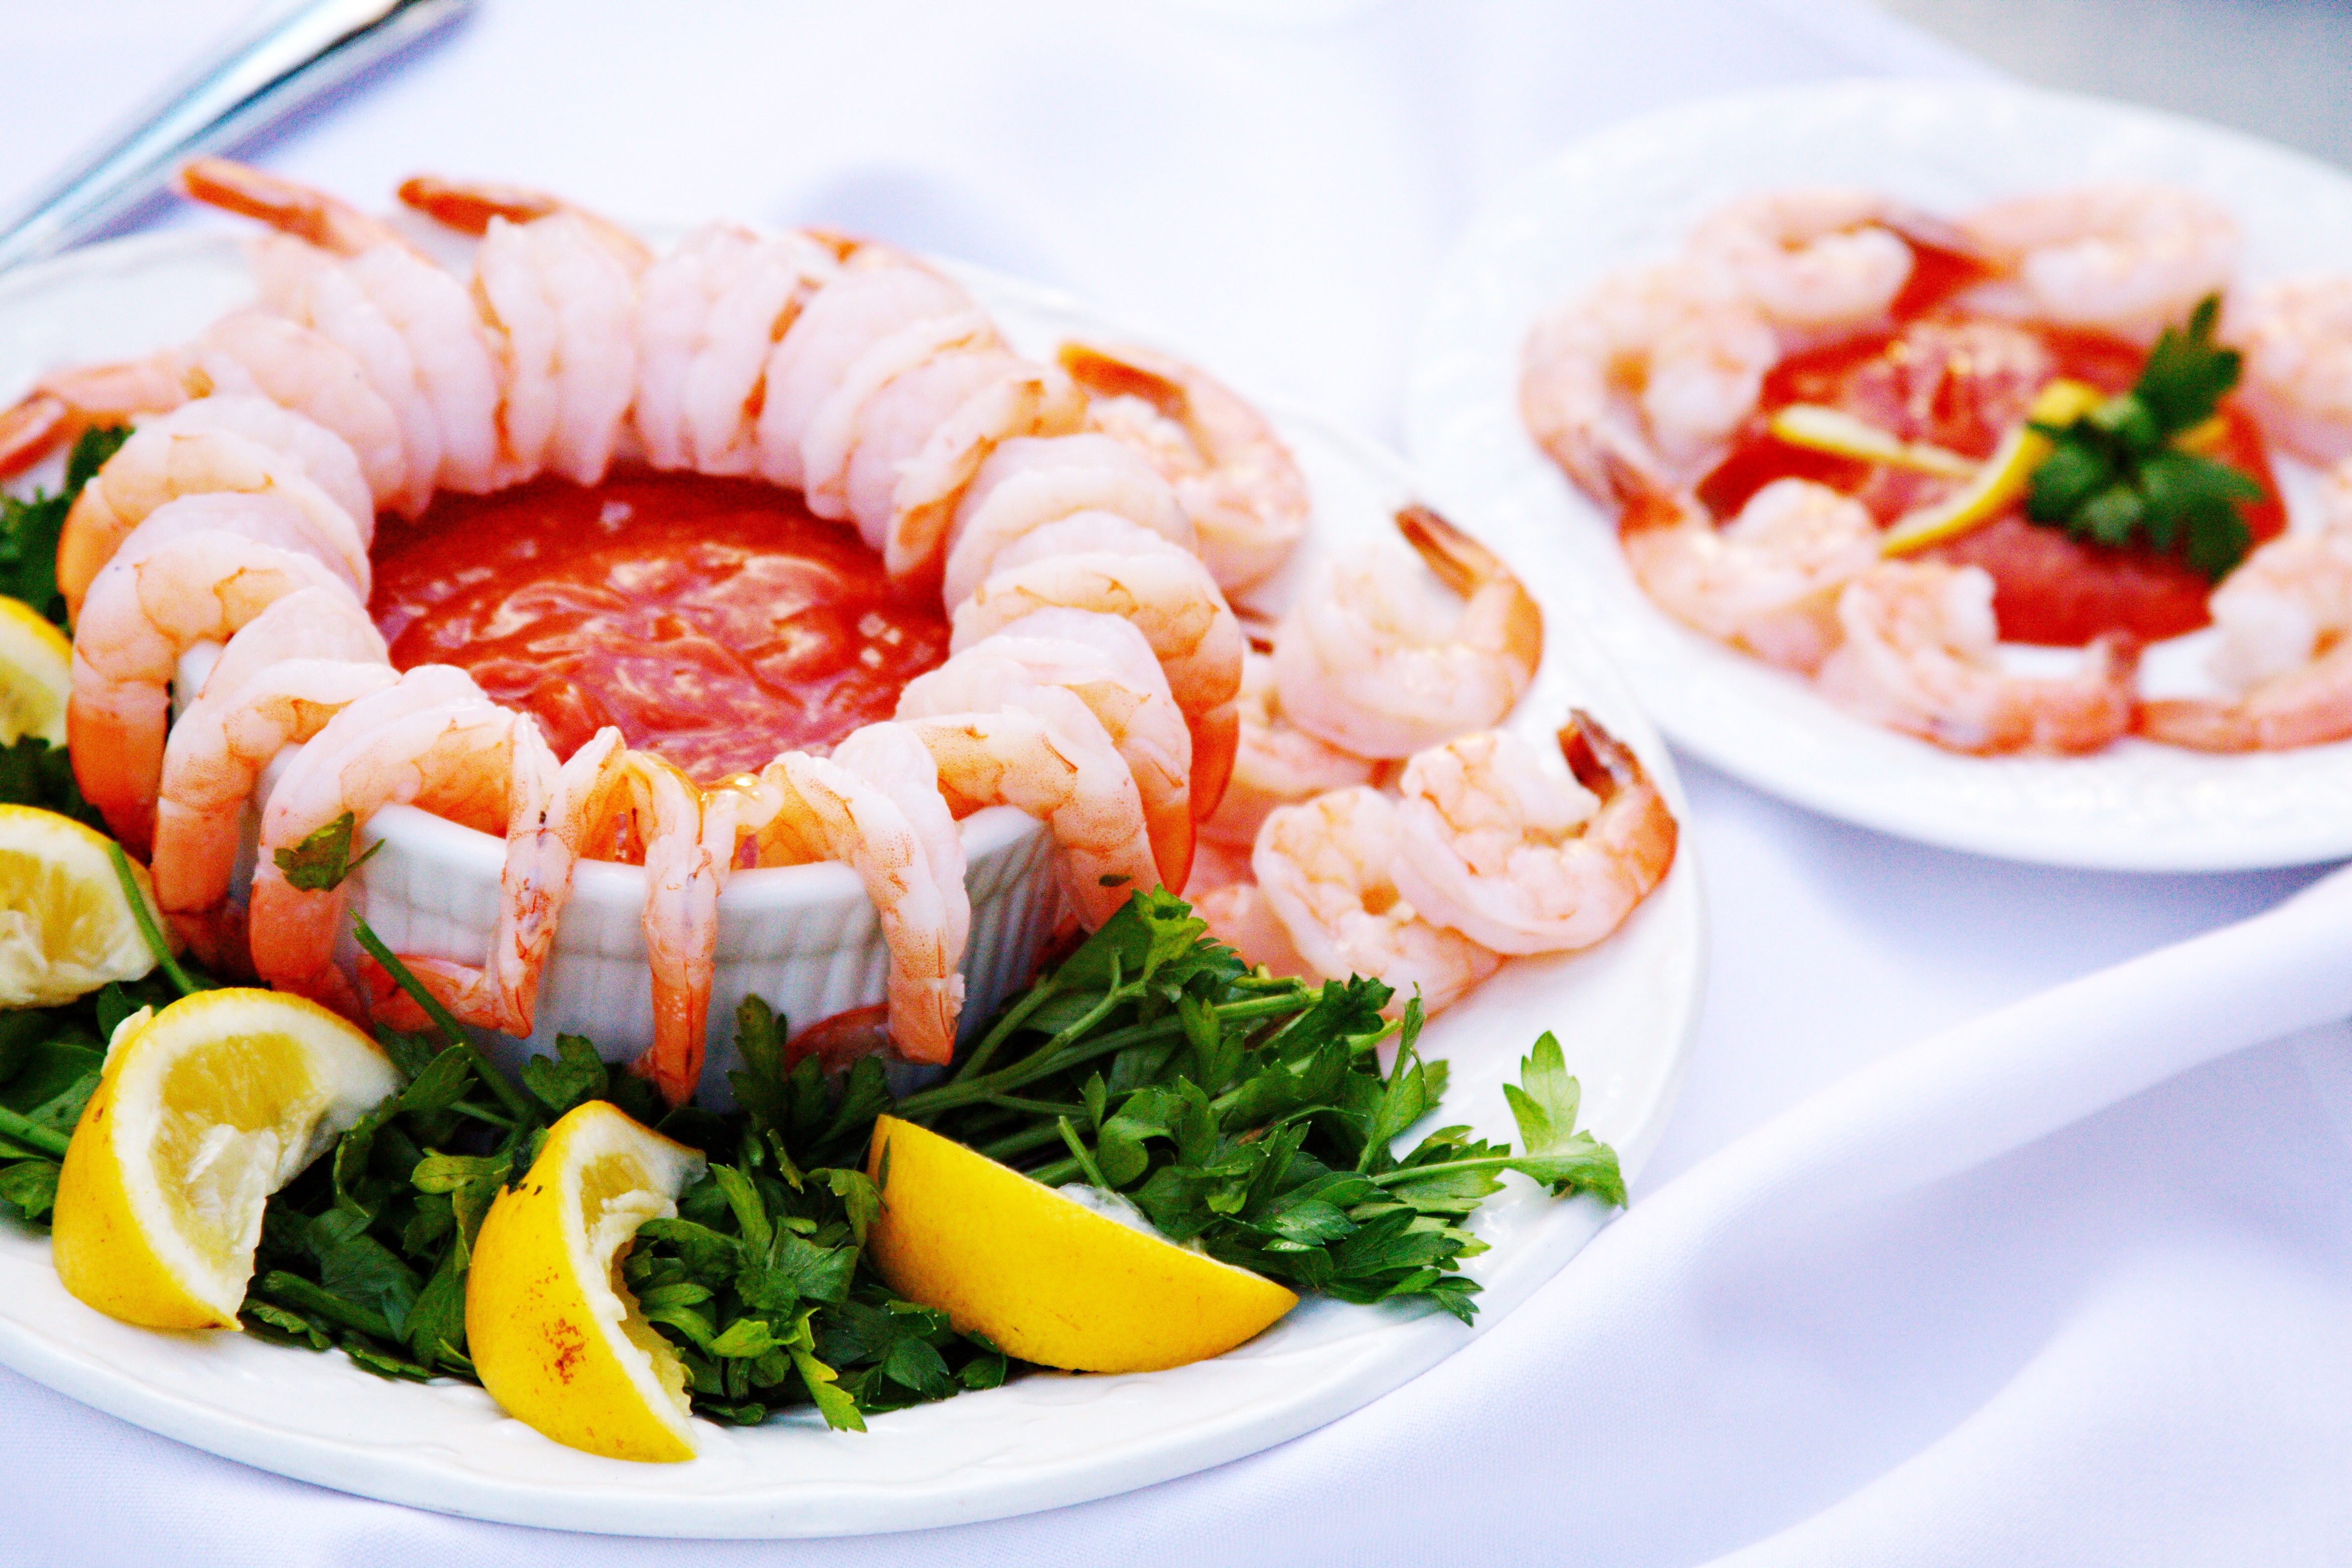
dish, food, produce, seafood, fish, cuisine, invertebrate, shrimp, shrimp cocktail, food presentation, hors d oeuvre, scampi, animal source foods, caridean shrimp